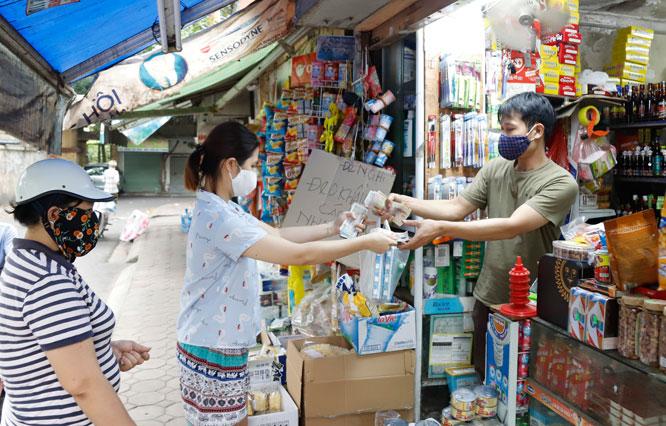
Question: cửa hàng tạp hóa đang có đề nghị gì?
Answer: đeo khẩu trang